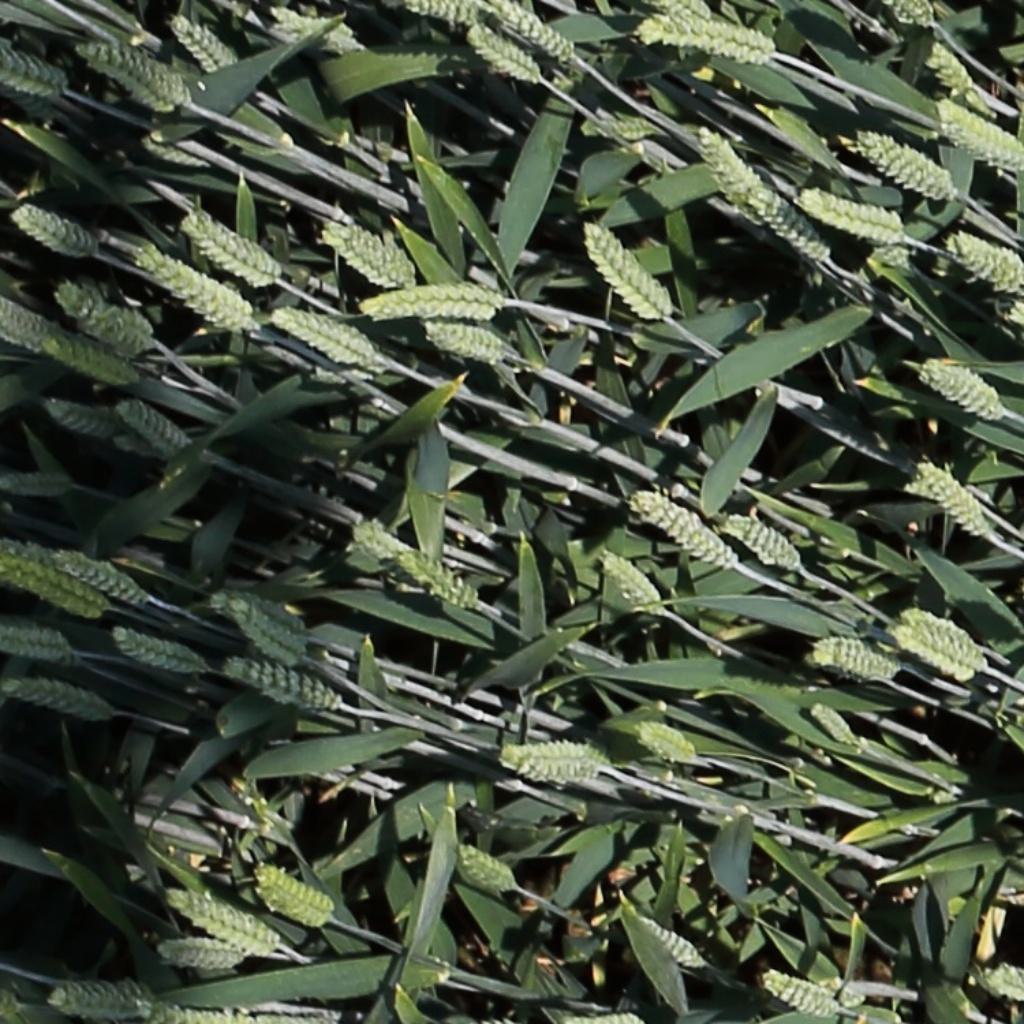
Country: Switzerland
Location: Usask
Wheat development stage: Filling